Negroponte family

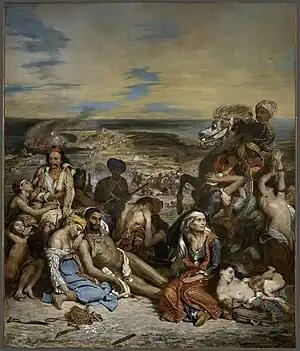
"The Massacre at Chios" by Eugène Delacroix. This, and the works of Lord Byron, did much to draw the attention of mainland Europe to the catastrophe that had taken place in Chios (1824, oil on canvas, , Musée du Louvre, Paris).

When the Byzantine Emperor Andronikos III sought to reassert control, Andriolo, being absent, left his uncle, Arrigo Tartaro, in charge. Arrigo managed to avoid annexation by paying homage to the emperor, who then renewed Andriolo’s tenure.